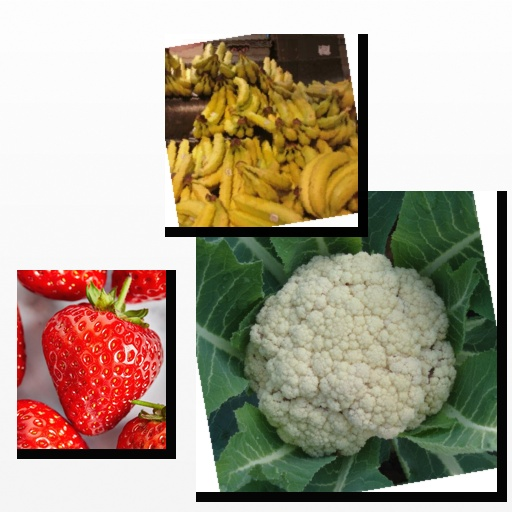
Food items: banana, cauliflower, zucchini, strawberry